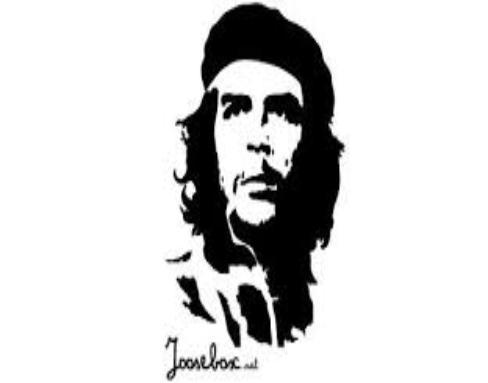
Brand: Che
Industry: Others